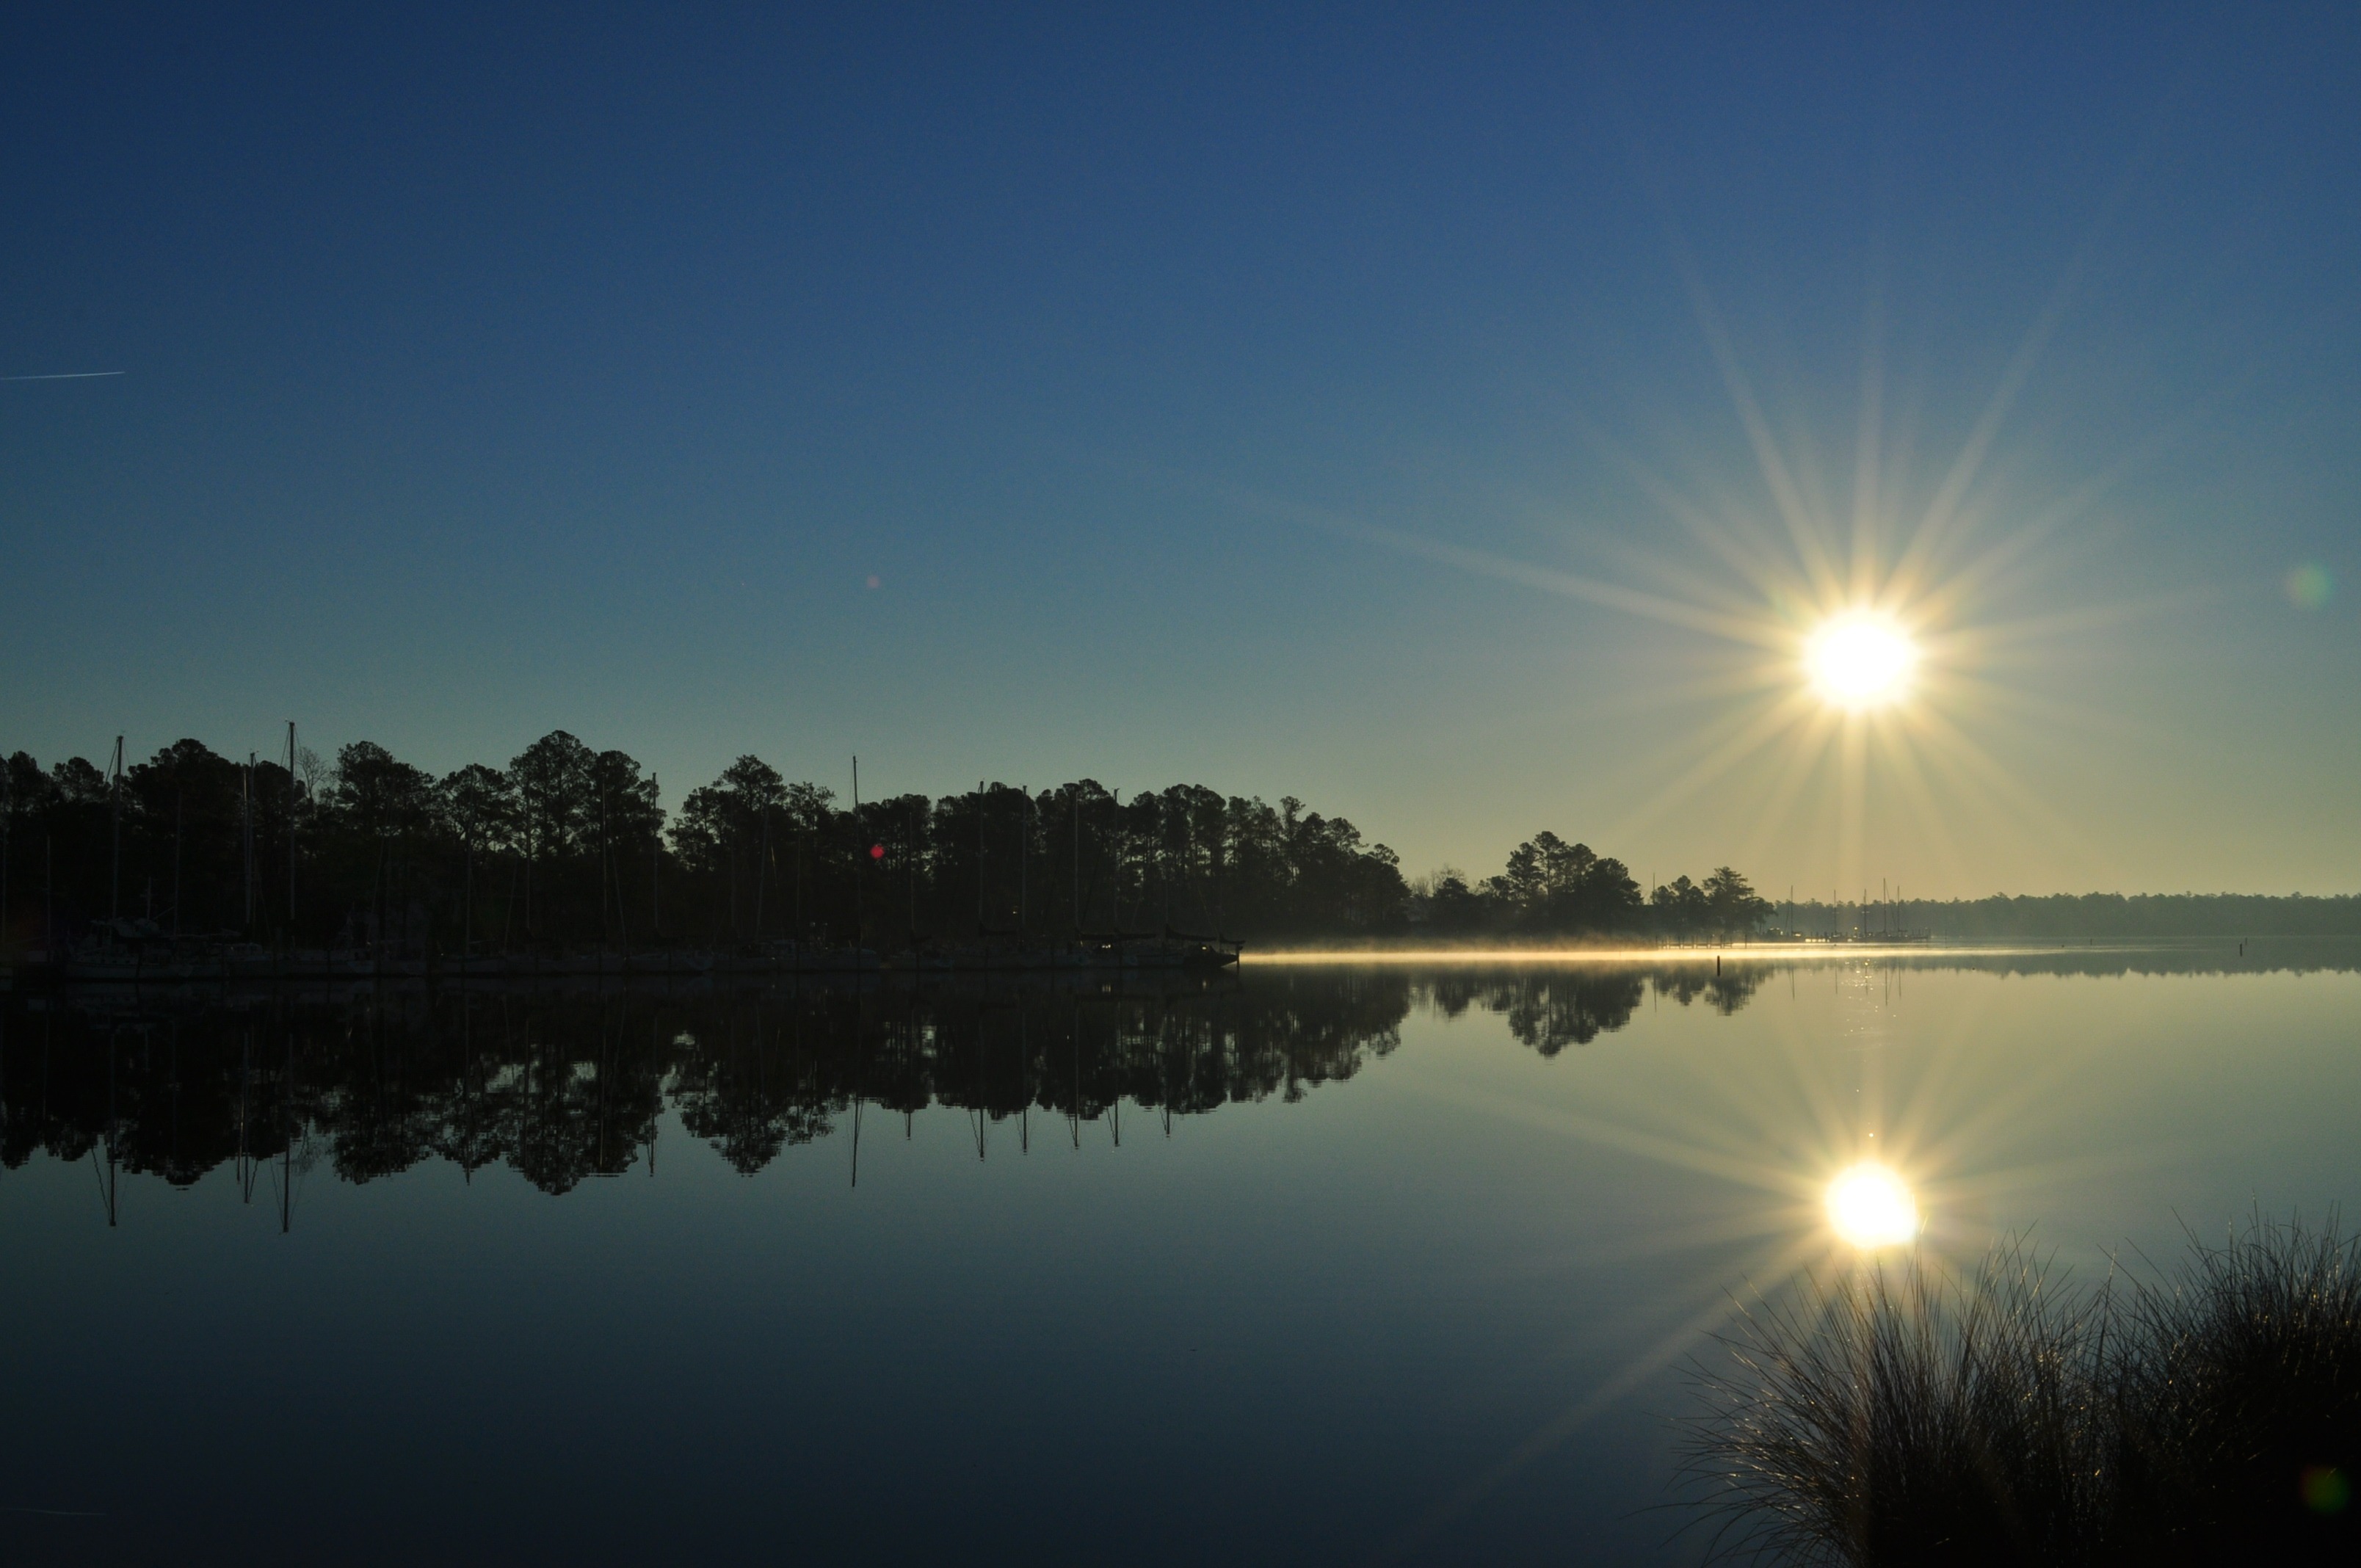
sea, outdoor, horizon, silhouette, light, sky, sunshine, sun, sunrise, sunset, night, sunlight, morning, shore, lake, view, dawn, atmosphere, coastline, dusk, idyllic, tranquility, evening, twilight, golden, reflection, relax, paradise, tranquil, scenic, tropical, color, peaceful, scenery, peace, romantic, colorful, moonlight, reflections, dramatic, sundown, winter sun, illumination, afterglow, north carolina, calm water, astronomical object, atmospheric phenomenon